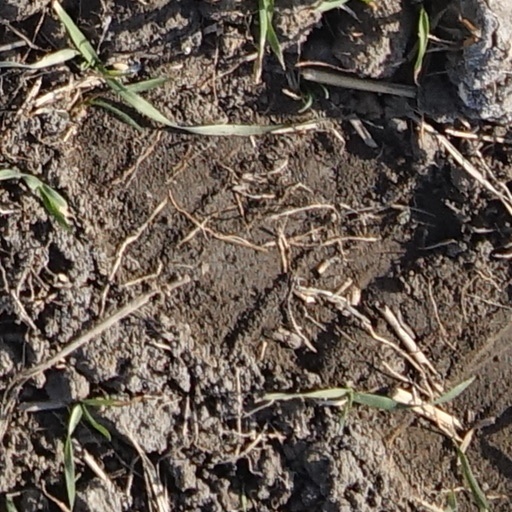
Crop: wheat